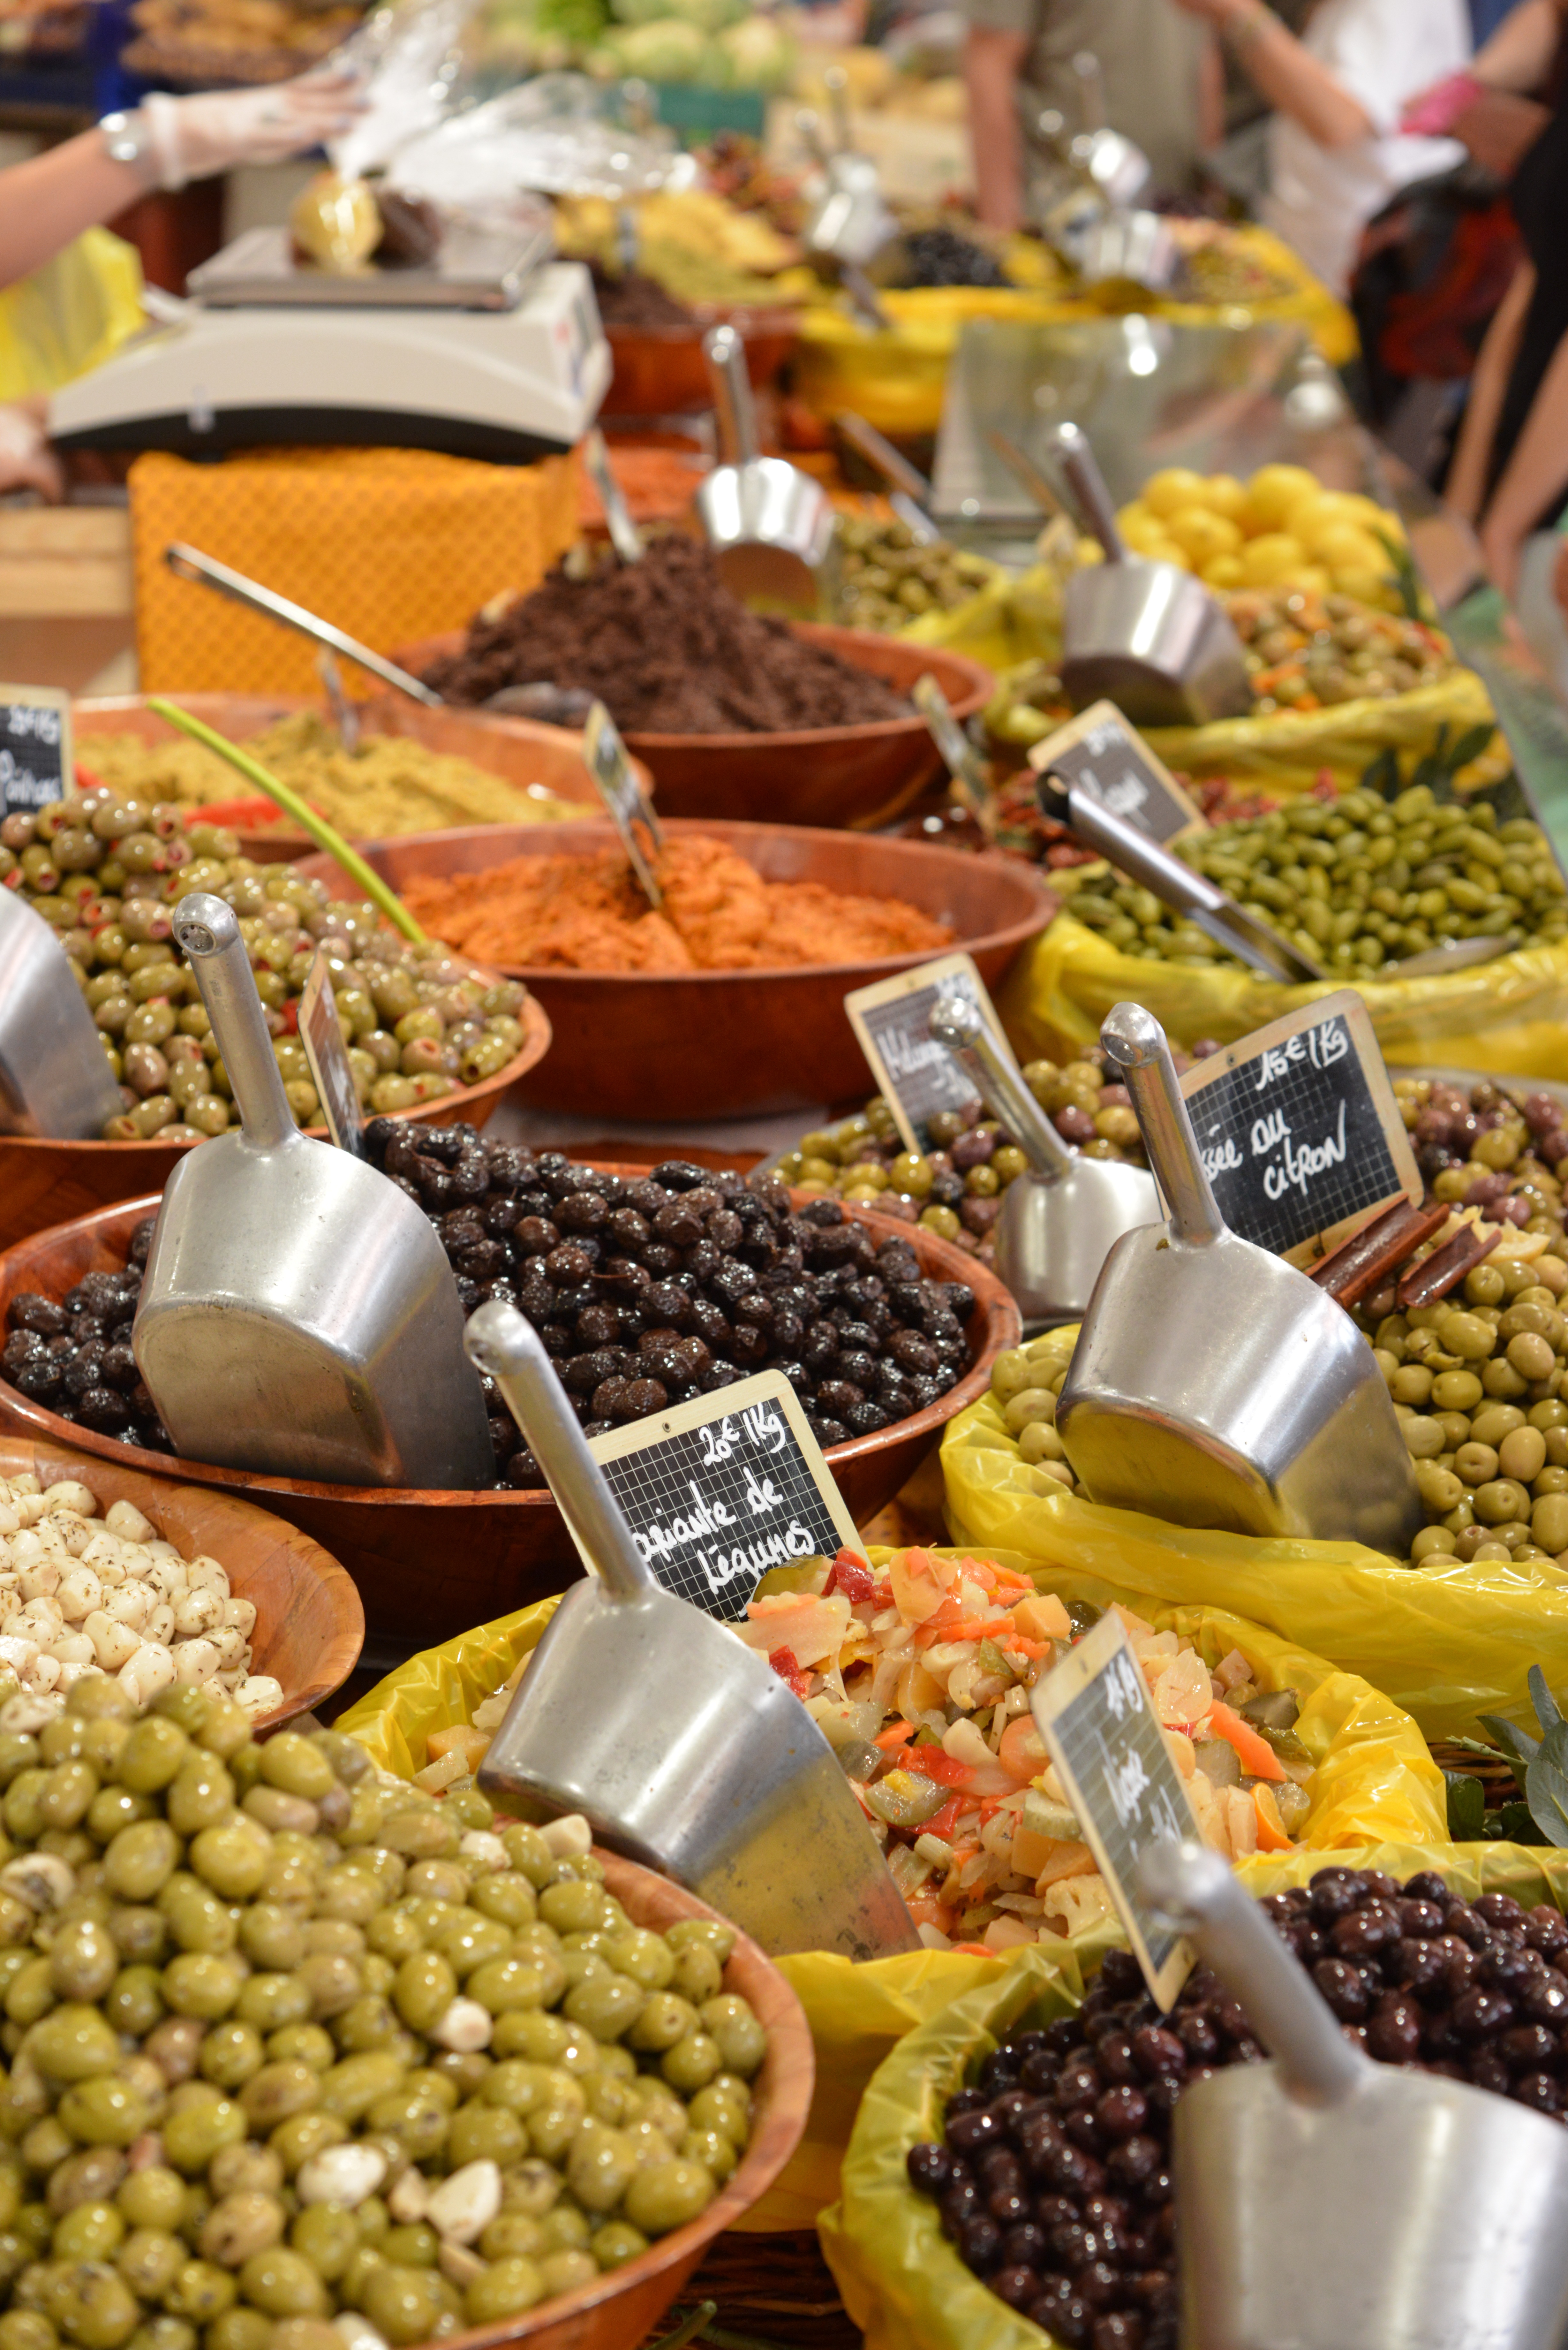
city, dish, meal, food, vendor, produce, market, marketplace, shopping, public space, olives, sense, human settlement